Wirral Tramway

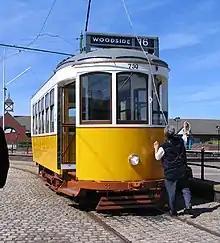
Lisbon No.730 at Woodside Ferry Terminal

The two four-wheeled Hong Kong trams are numbered 69 and 70 to follow on from the numbering of the original Birkenhead Corporation Tramways, the numbers of which went up to No.68. These are run from the Wirral Transport Museum in Taylor Street.